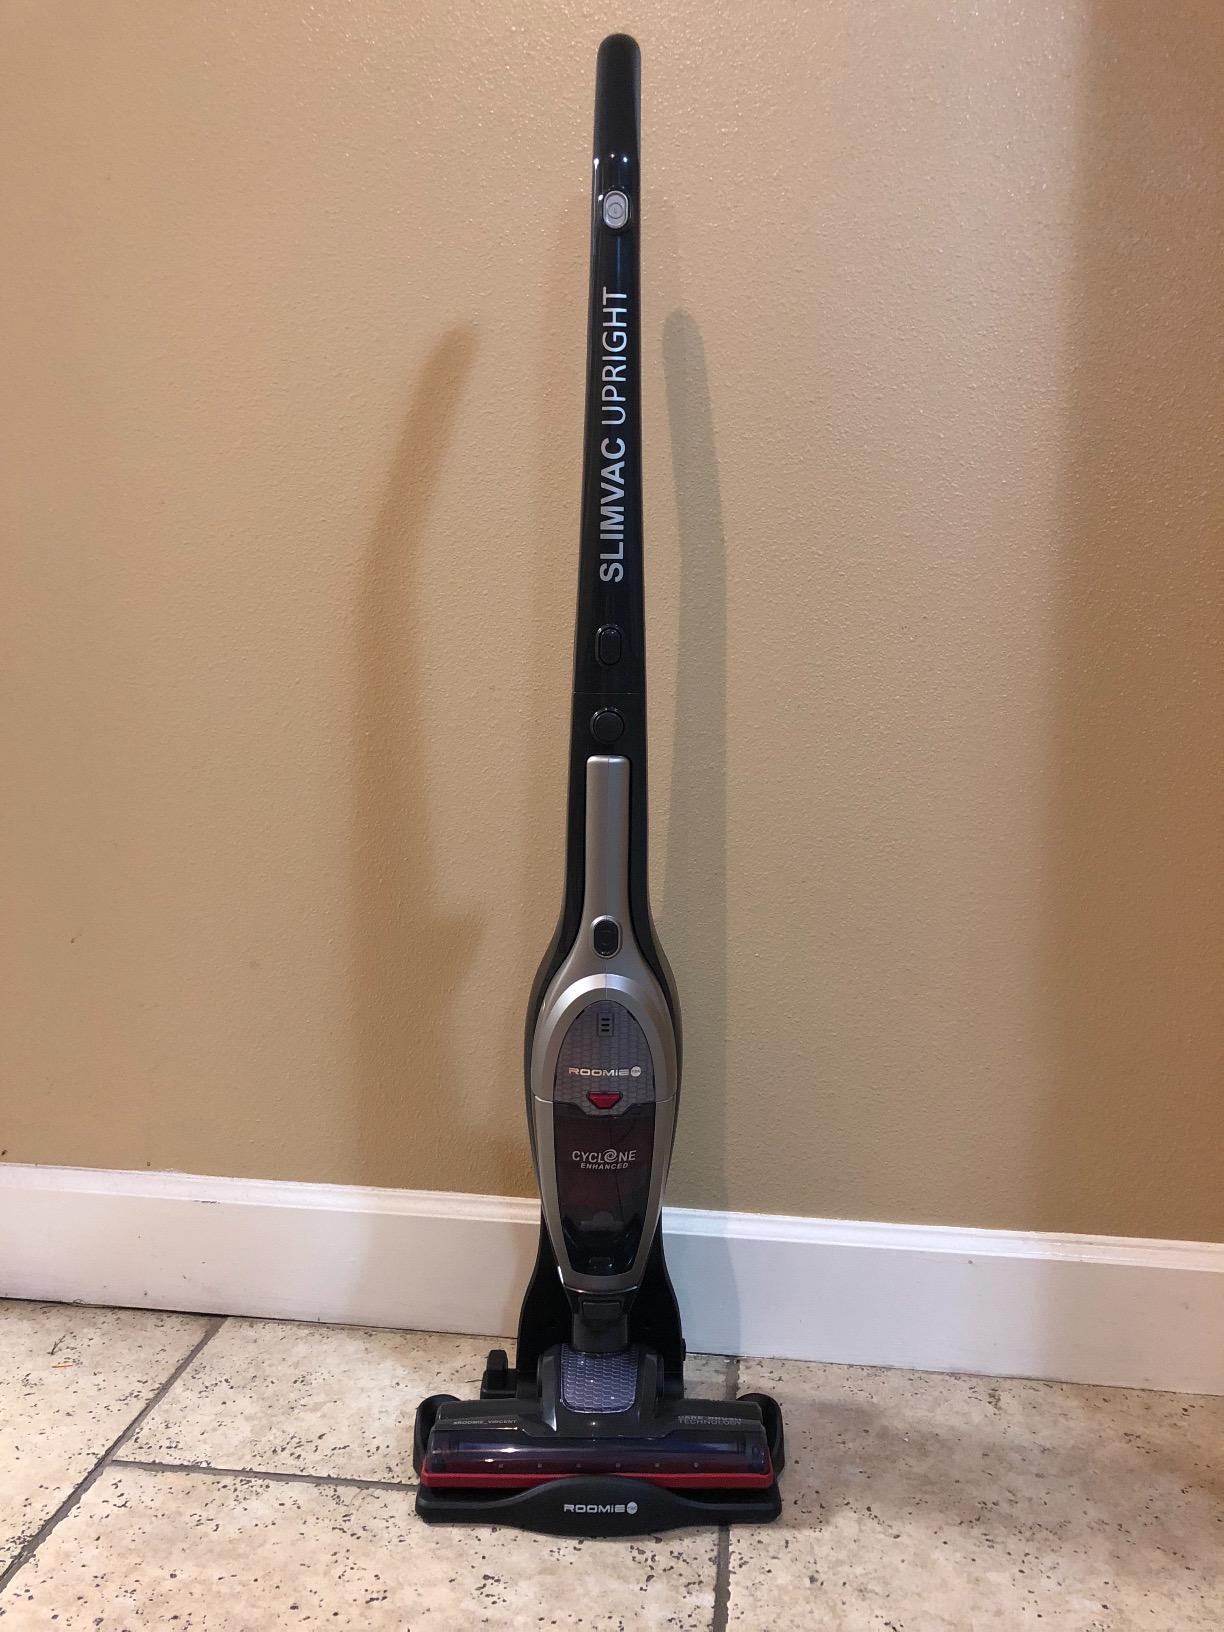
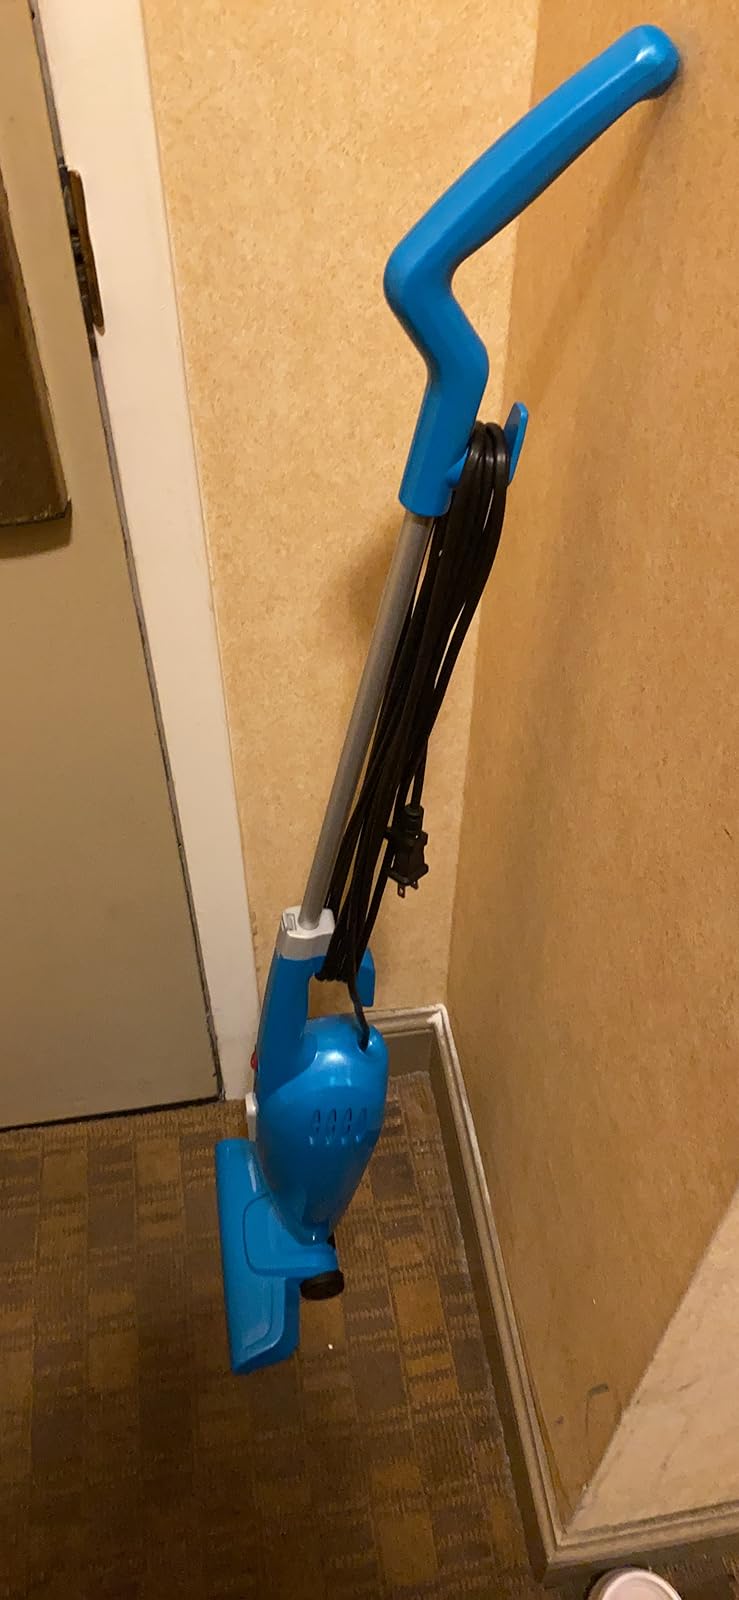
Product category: items_vacuum
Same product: no